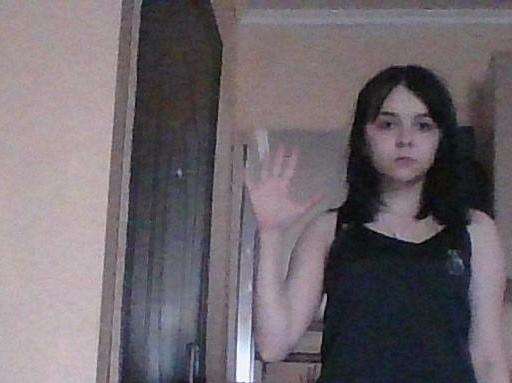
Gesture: palm